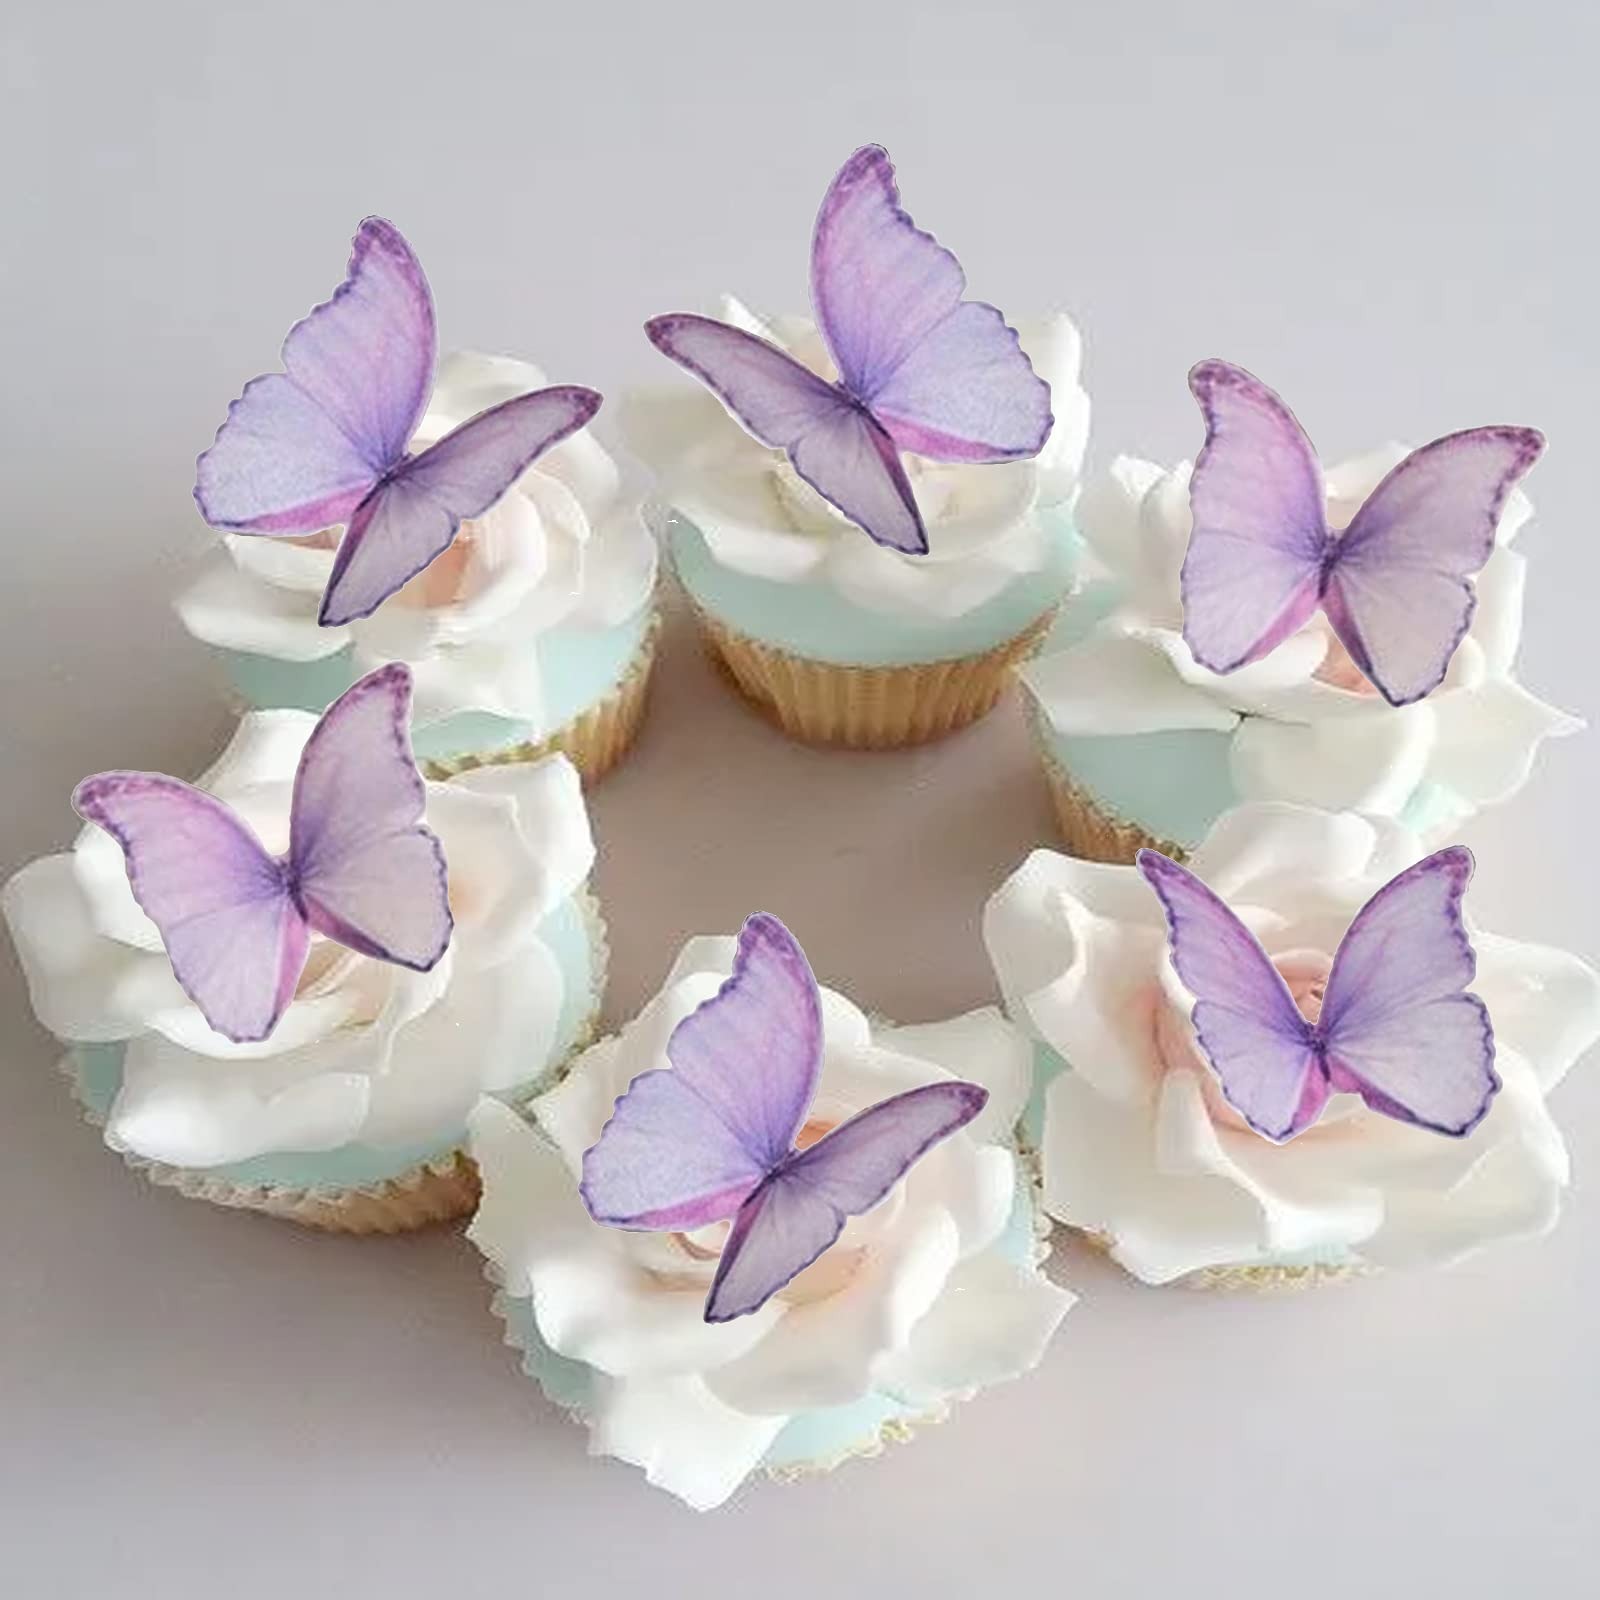
Item Name: GEORLD Edible Wafer Paper Butterflies Set of 48 Purple Cake Decorations, Cupcake Topper
Bullet Point 1: SIZE &COLOR &MATERIAL: Edible Butterflys are 1.77x1.18 inches.Color of Butterfly as the second picture but they are random. It is made by edible rice paper which is made by starch.
Bullet Point 2: USE DATE: Use them within six months of your acceptance
Bullet Point 3: PACKAGE: In order to protect their quality and shape,we put them into Self-sealing bag.100% Edible, Pre-cut and very easy to use
Bullet Point 4: USE POINTS: Butterfly gently fold can be a butterfly has a 3D effect, and then you can put it on the cake or cupcakes
Bullet Point 5: ABOUT TASTE: It is completely edible but not delicious.They are virtually tasteless, not sweet at all and are sugar free,Suitable for Vegetarians and Vegans
Product Description: great wafer edible butterflies
Value: 48.0
Unit: Count

Price: 8.06